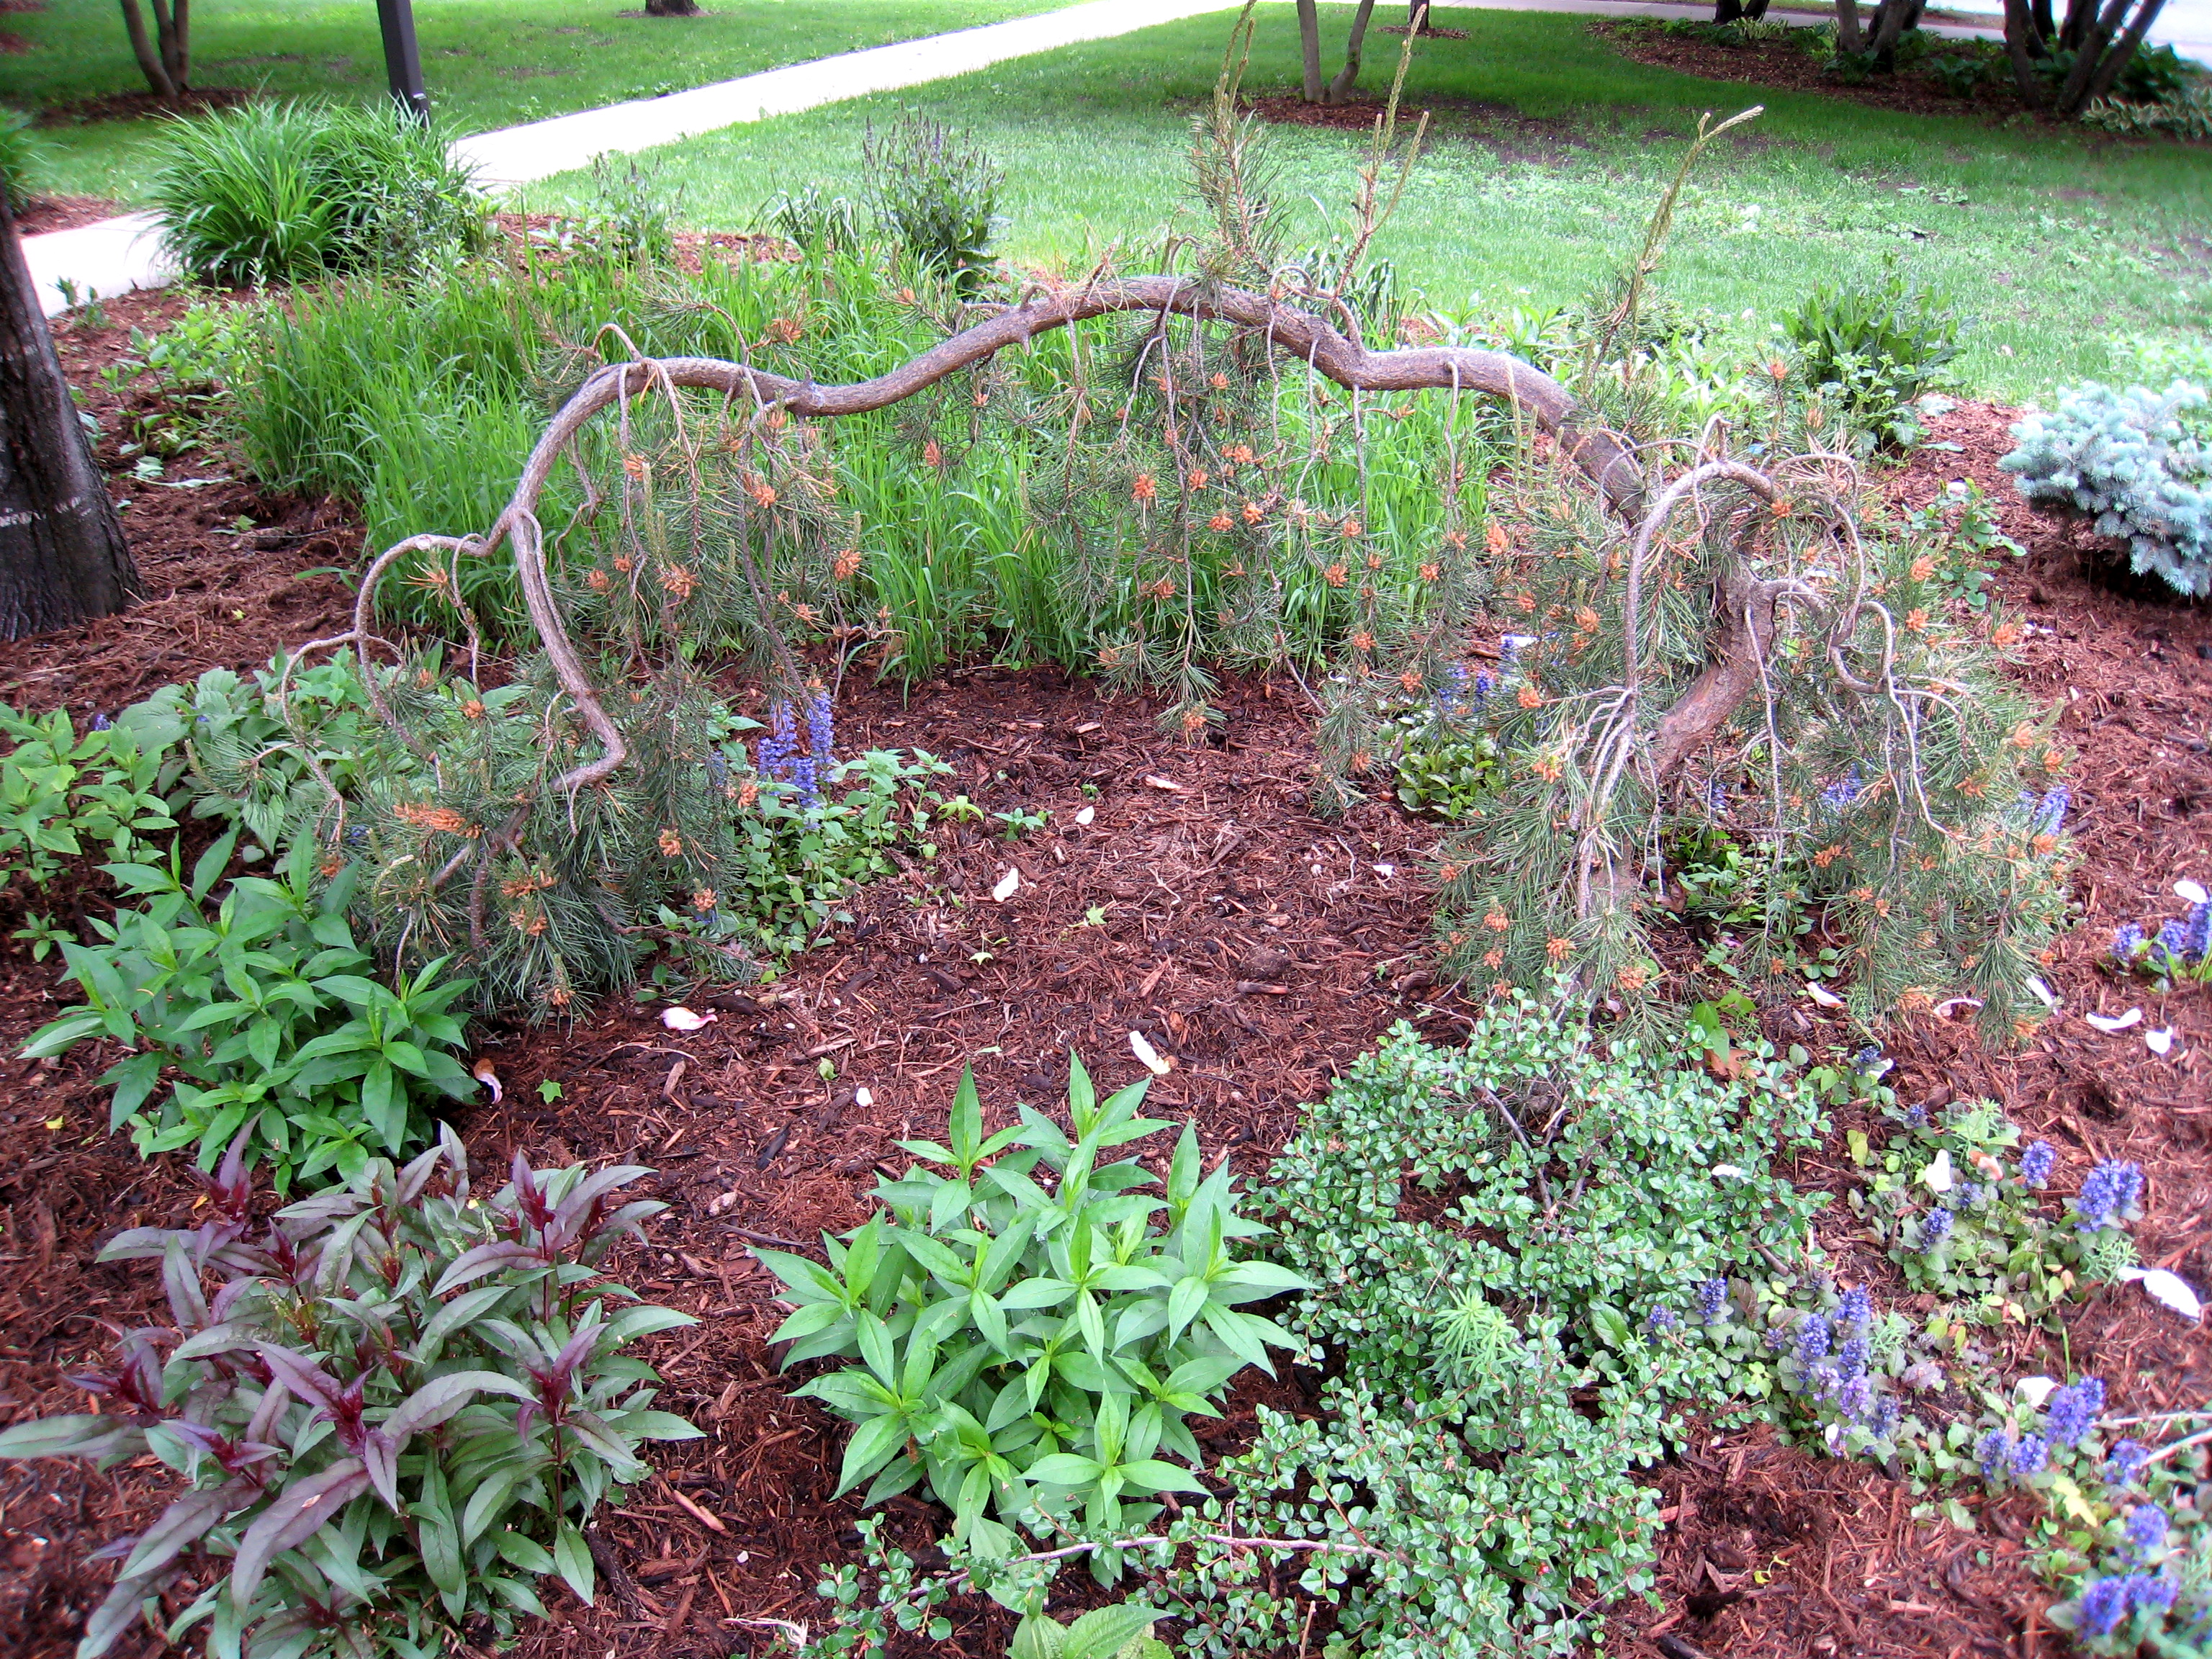
plant, lawn, flower, herb, backyard, soil, botany, garden, shrub, woodland, yard, macalester, annual plant